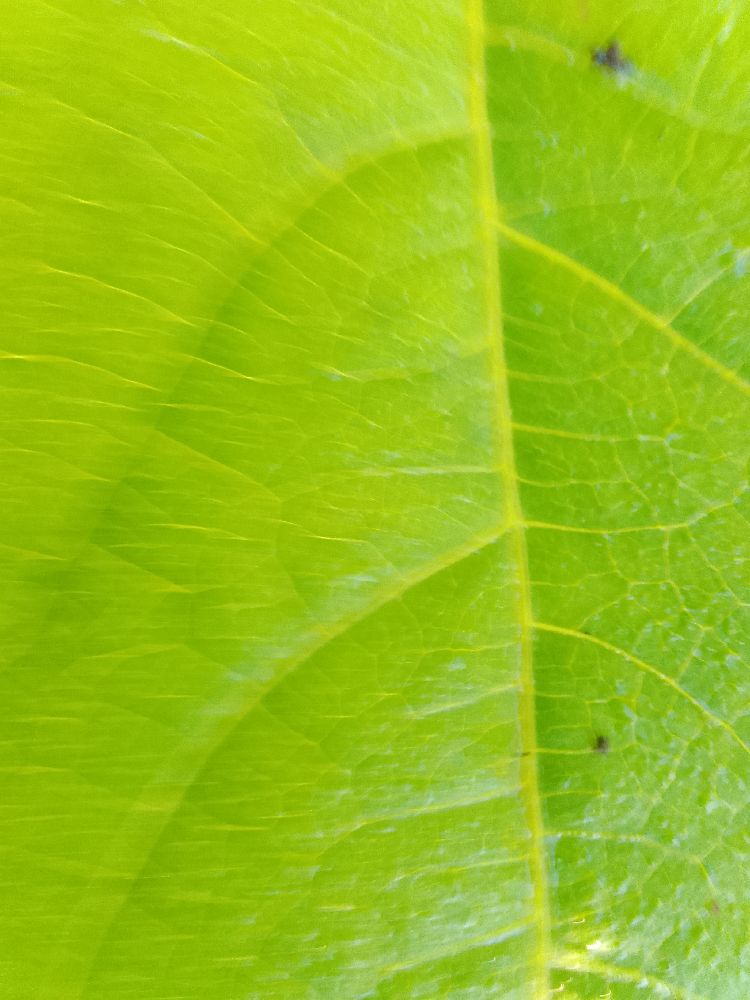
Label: healthy